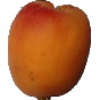
Label: Apricot 1